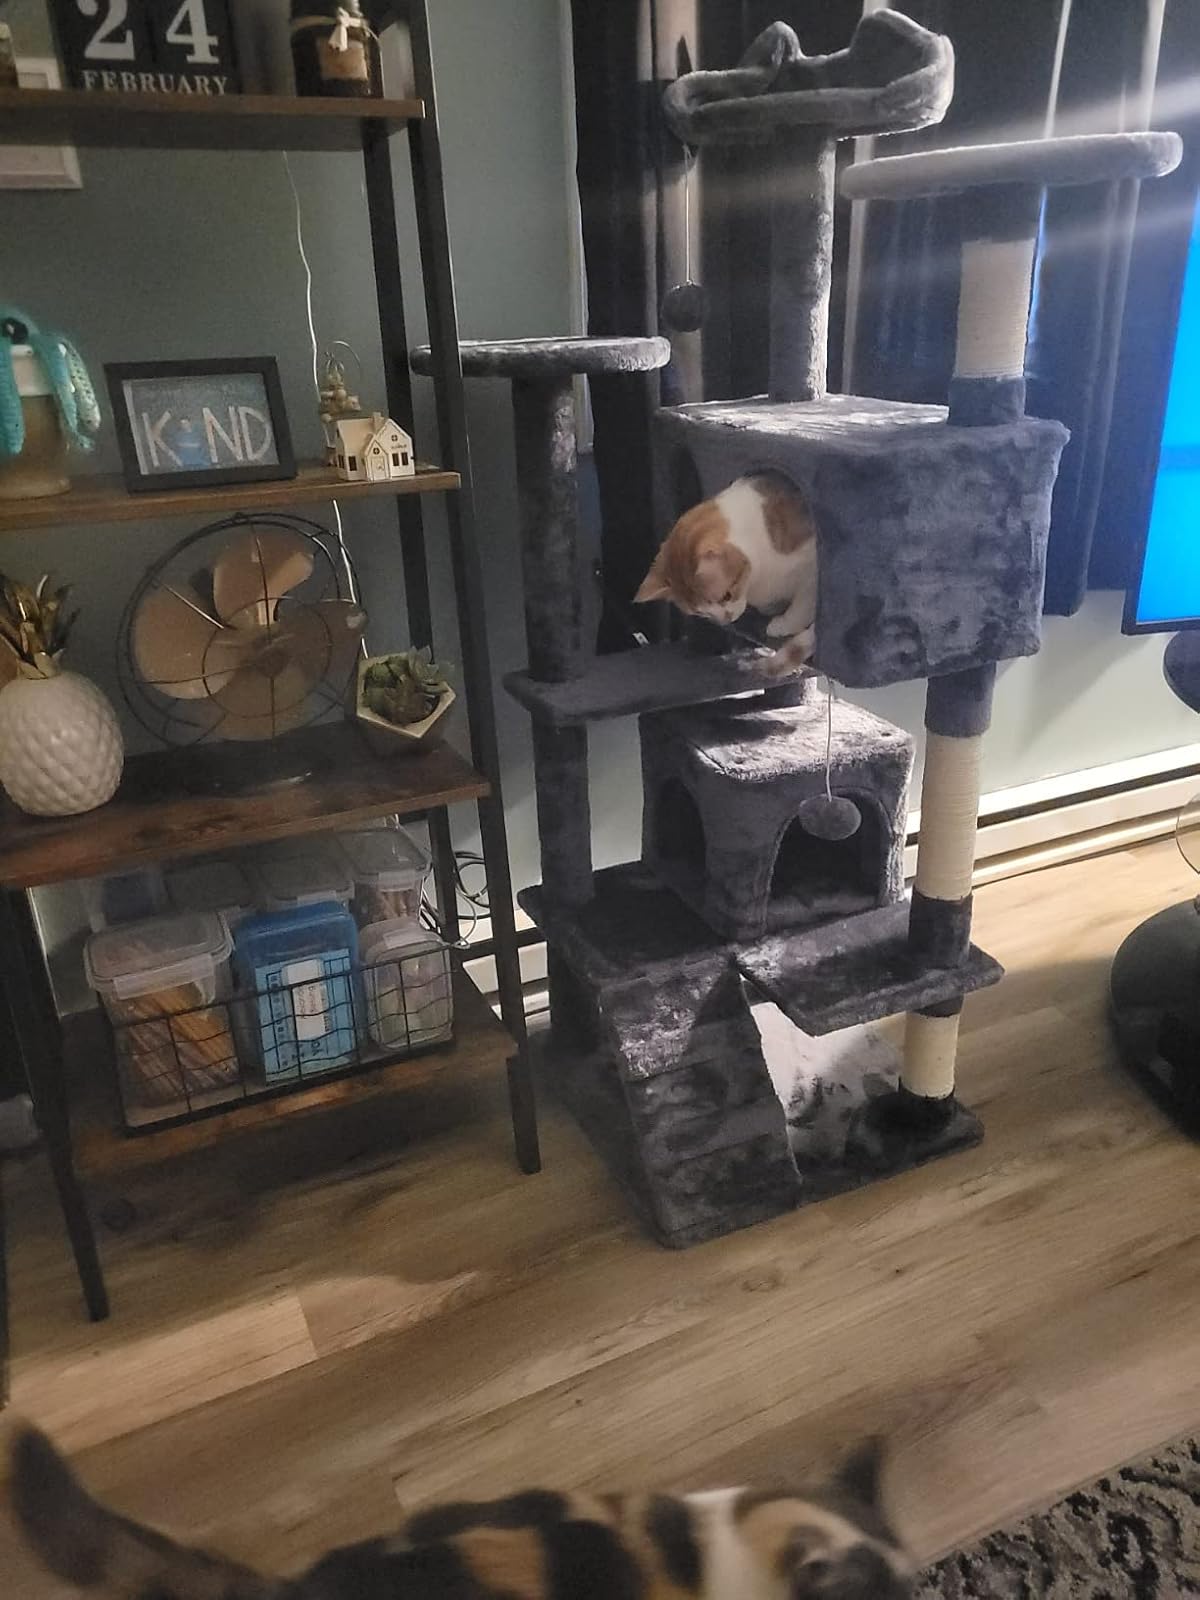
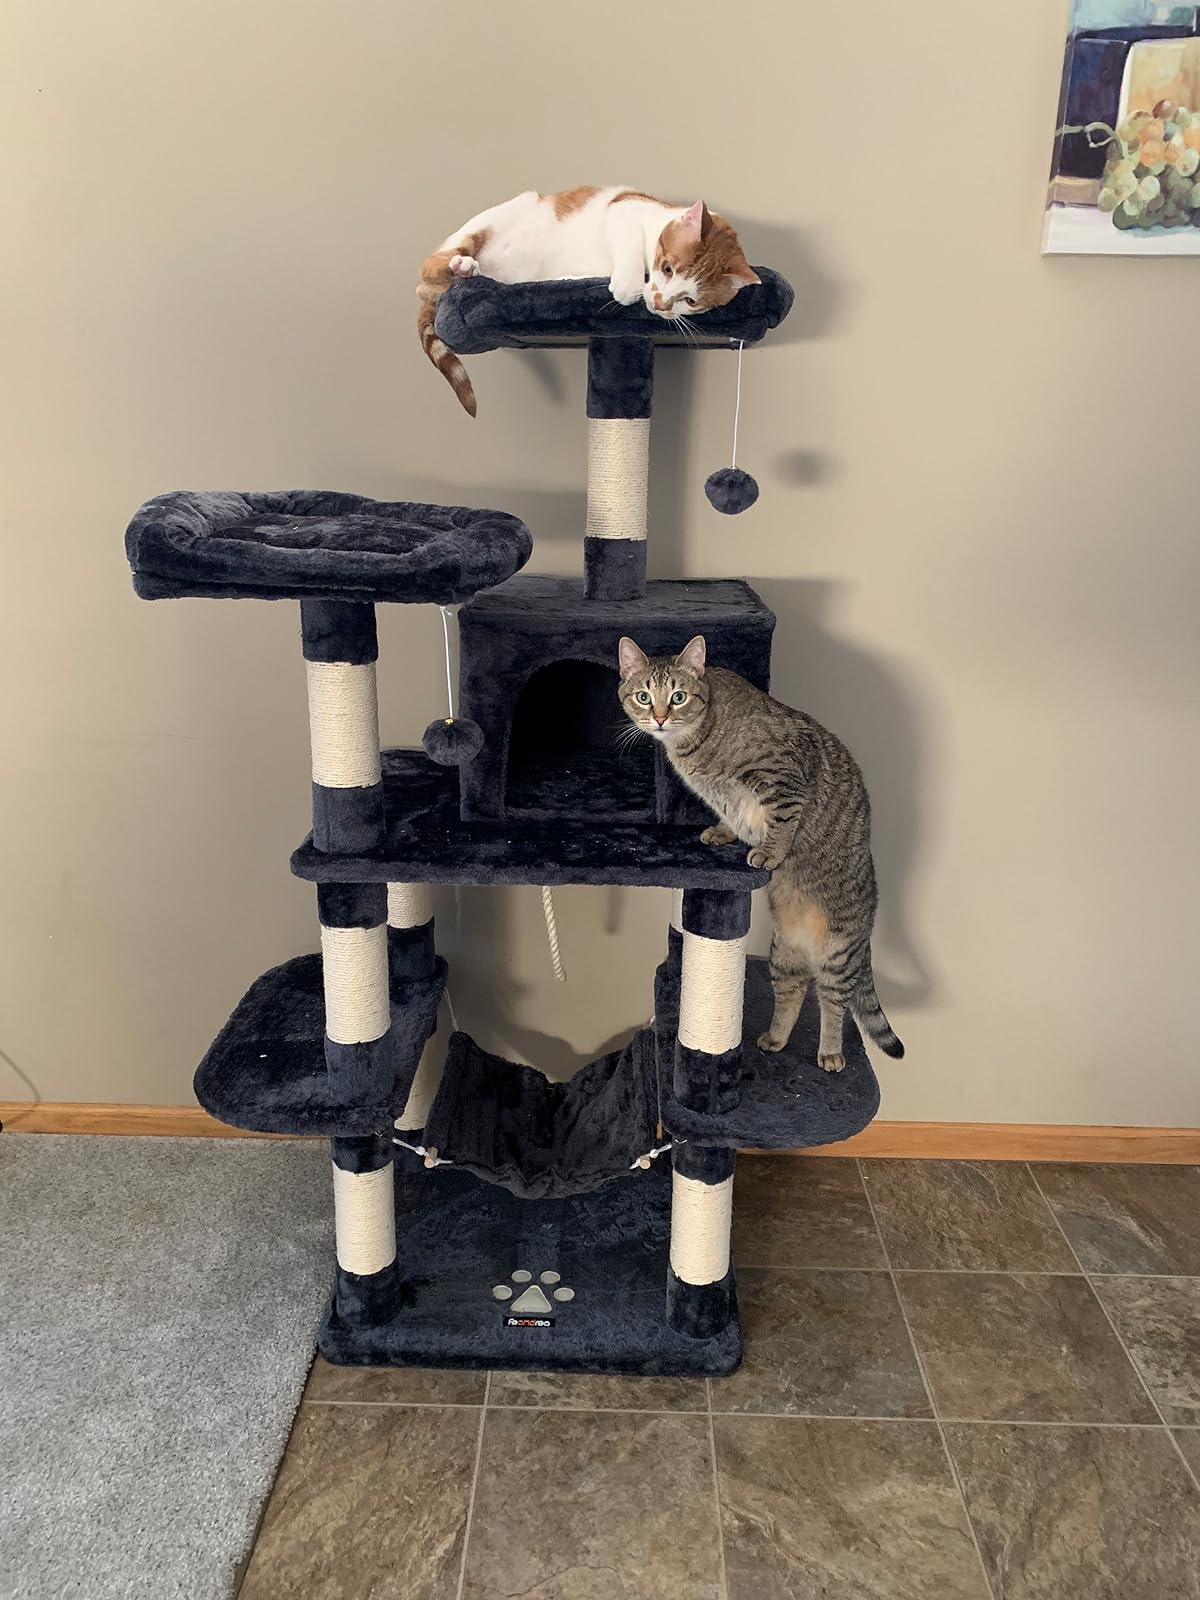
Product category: items_cat tree
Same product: no